Paulus Potter

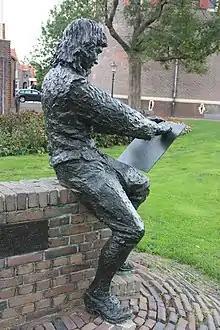
Statue of Paulus Potter at the Drommedaris in Enkhuizen

A statue of Potter (sketching a distant statue of a goat) was erected at the Drommedaris in Enkhuizen in 1991.